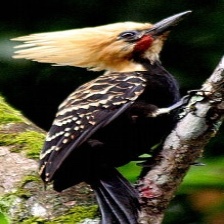
Species: BLONDE CRESTED WOODPECKER
Scientific name: CELEUS FLAVESCENS